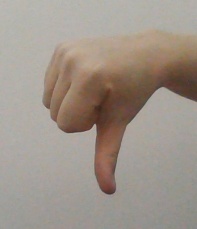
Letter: waw